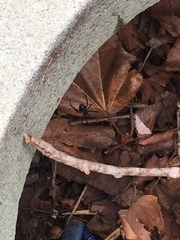
Species: Lactrodectus_hesperus